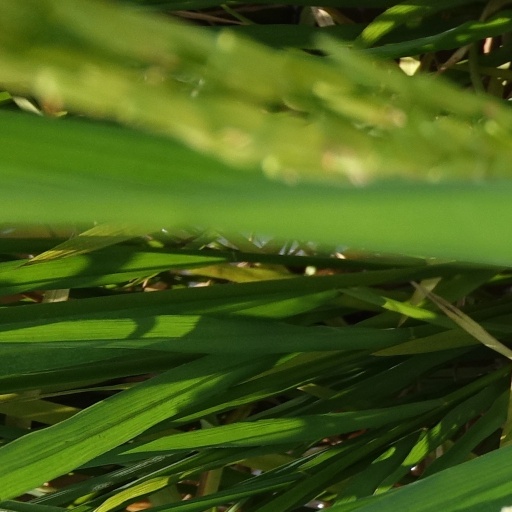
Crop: rice